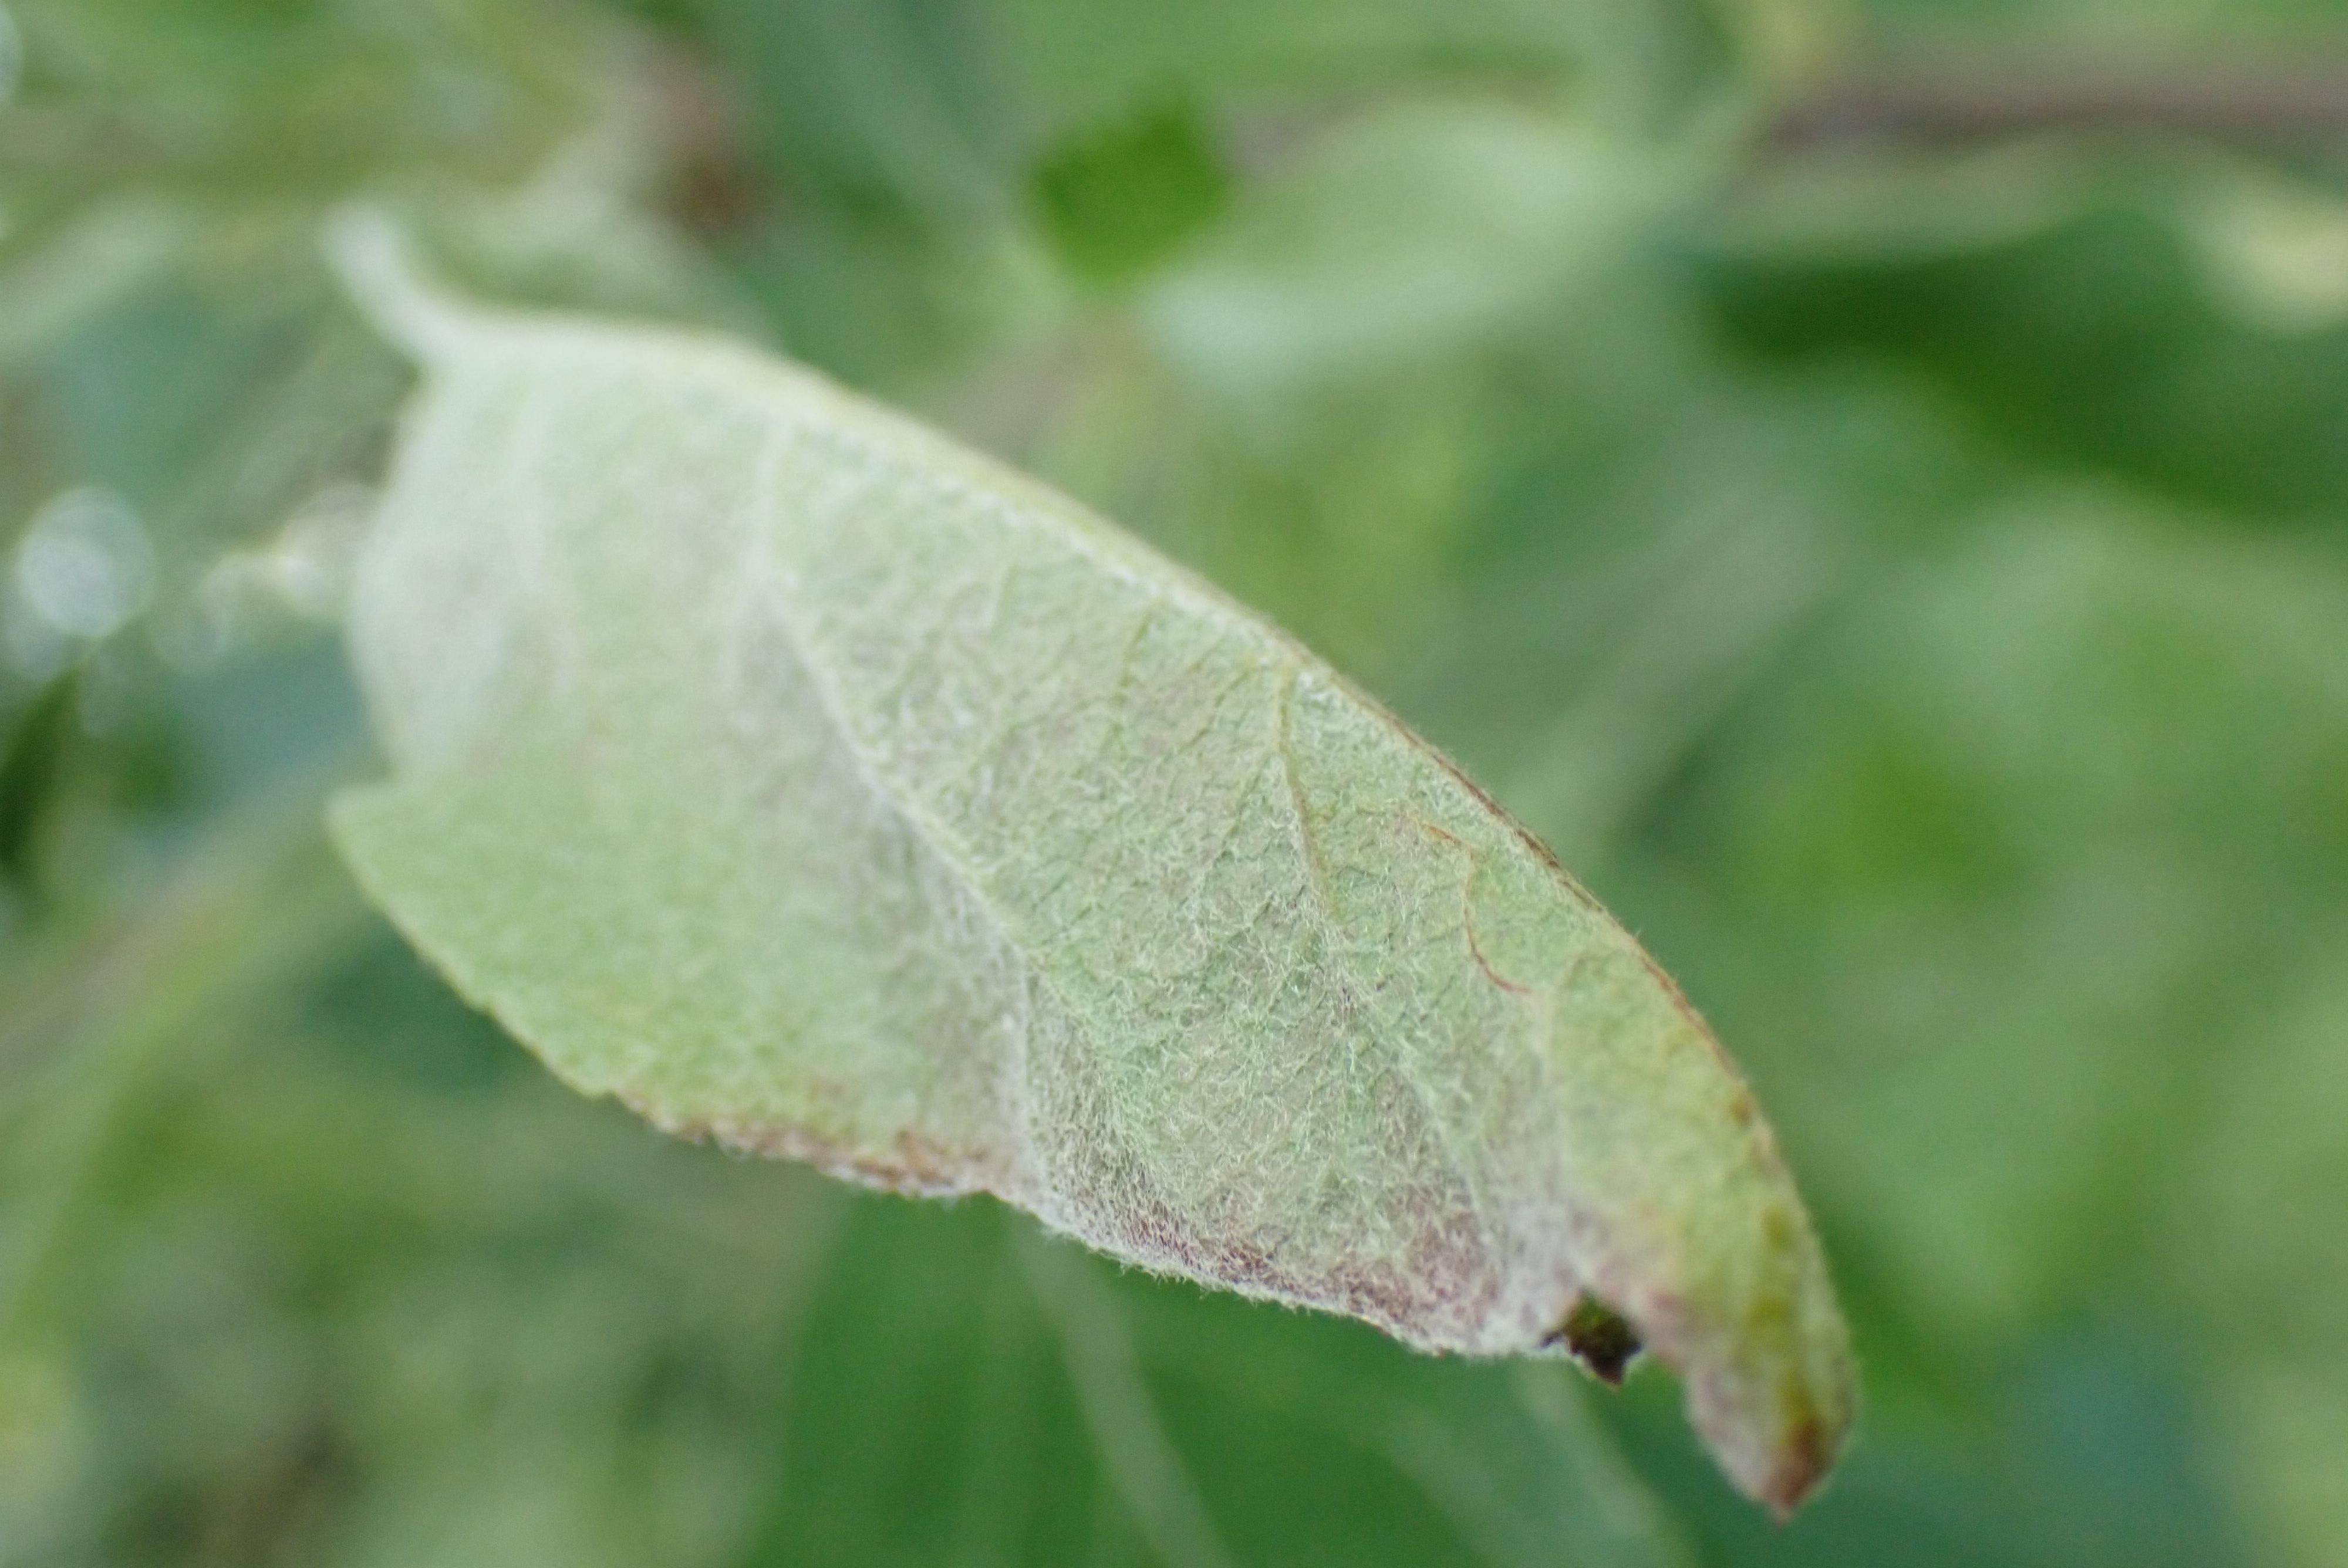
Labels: powdery_mildew